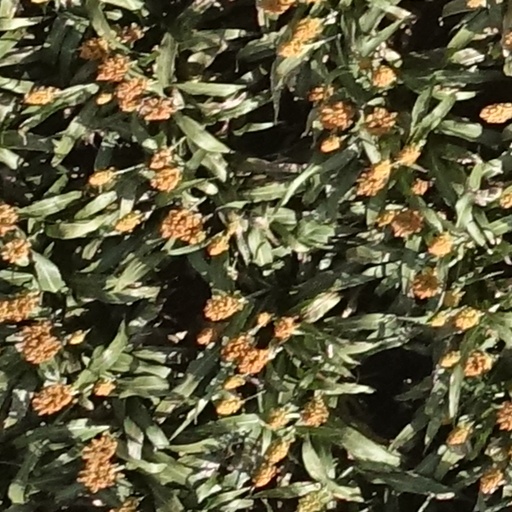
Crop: sorghum